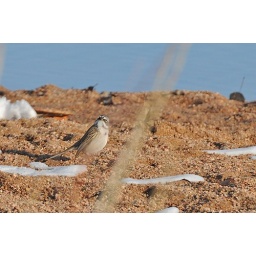
A nice bird spotted by Glenn Walbek. This was a state bird for me.